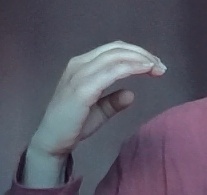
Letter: jeem